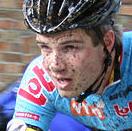
Age: 20